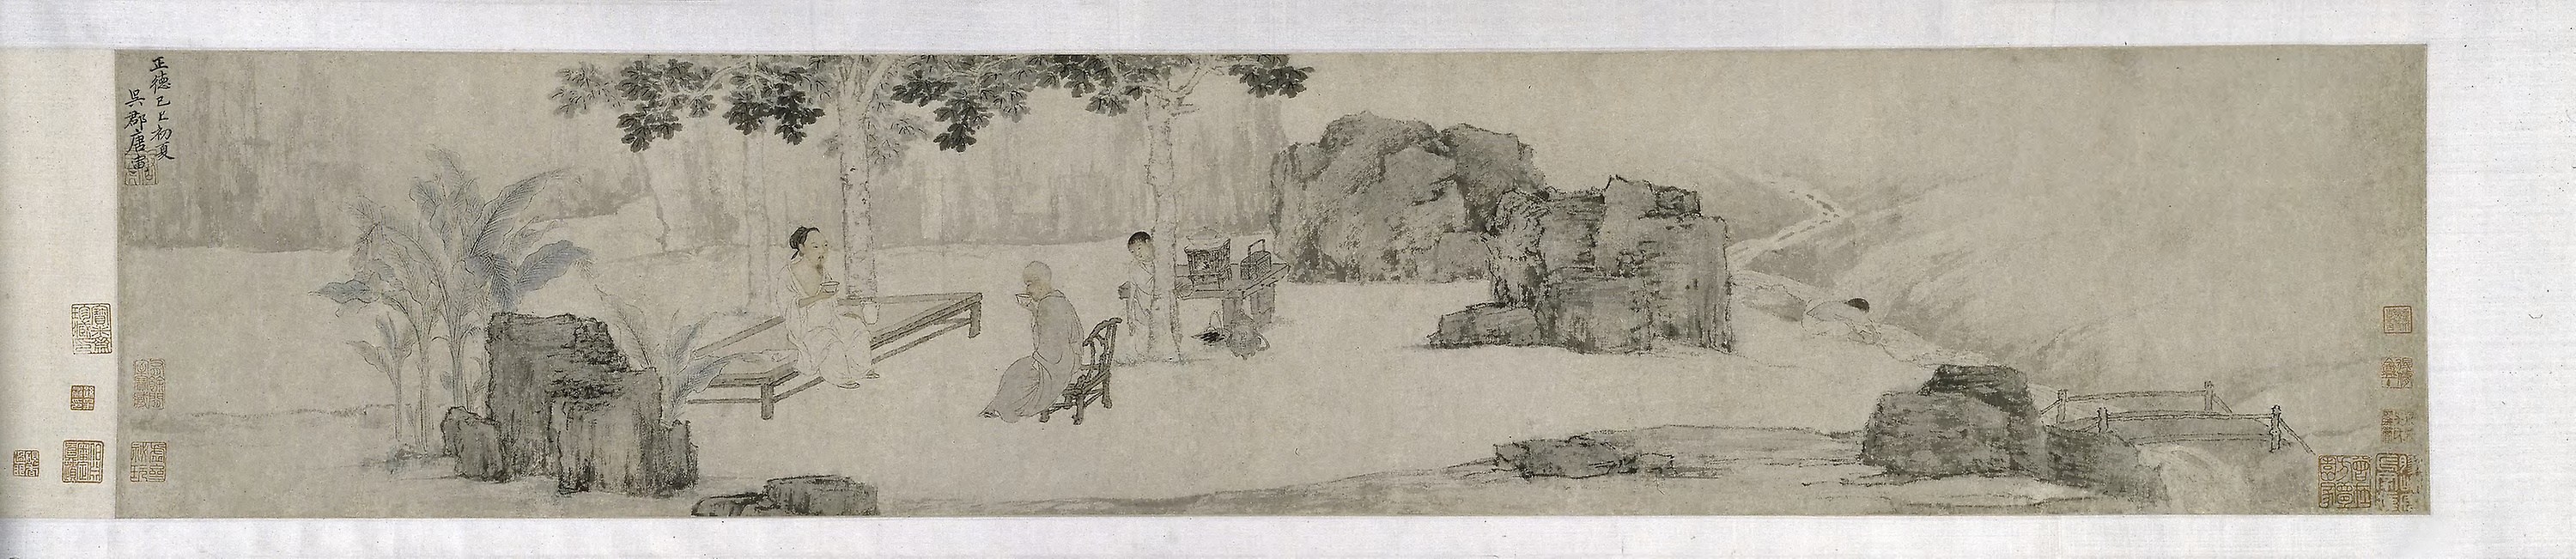
painting, drawing, art, artwork, modern art, wood, sketch, visual arts, paint